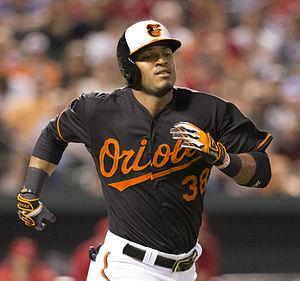
Jimmy Santiago Paredes Terrero est un joueur d'utilité des Ligues majeures de baseball.